Charles Edward Underhill

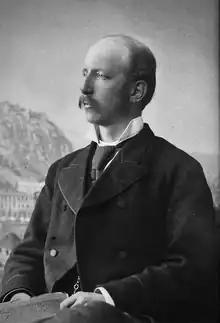
Charles Underhill

PRCPE FRSE LLD (8 March 1845–24 April 1908) was a Scottish physician and sportsman, who served as President of the Royal College of Physicians of Edinburgh from 1906 to 1908.